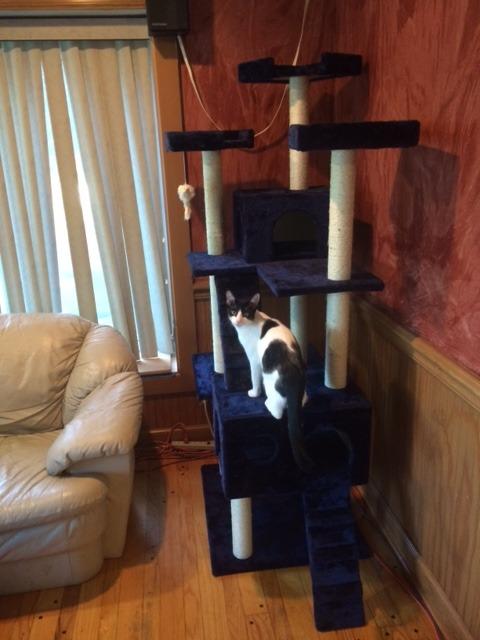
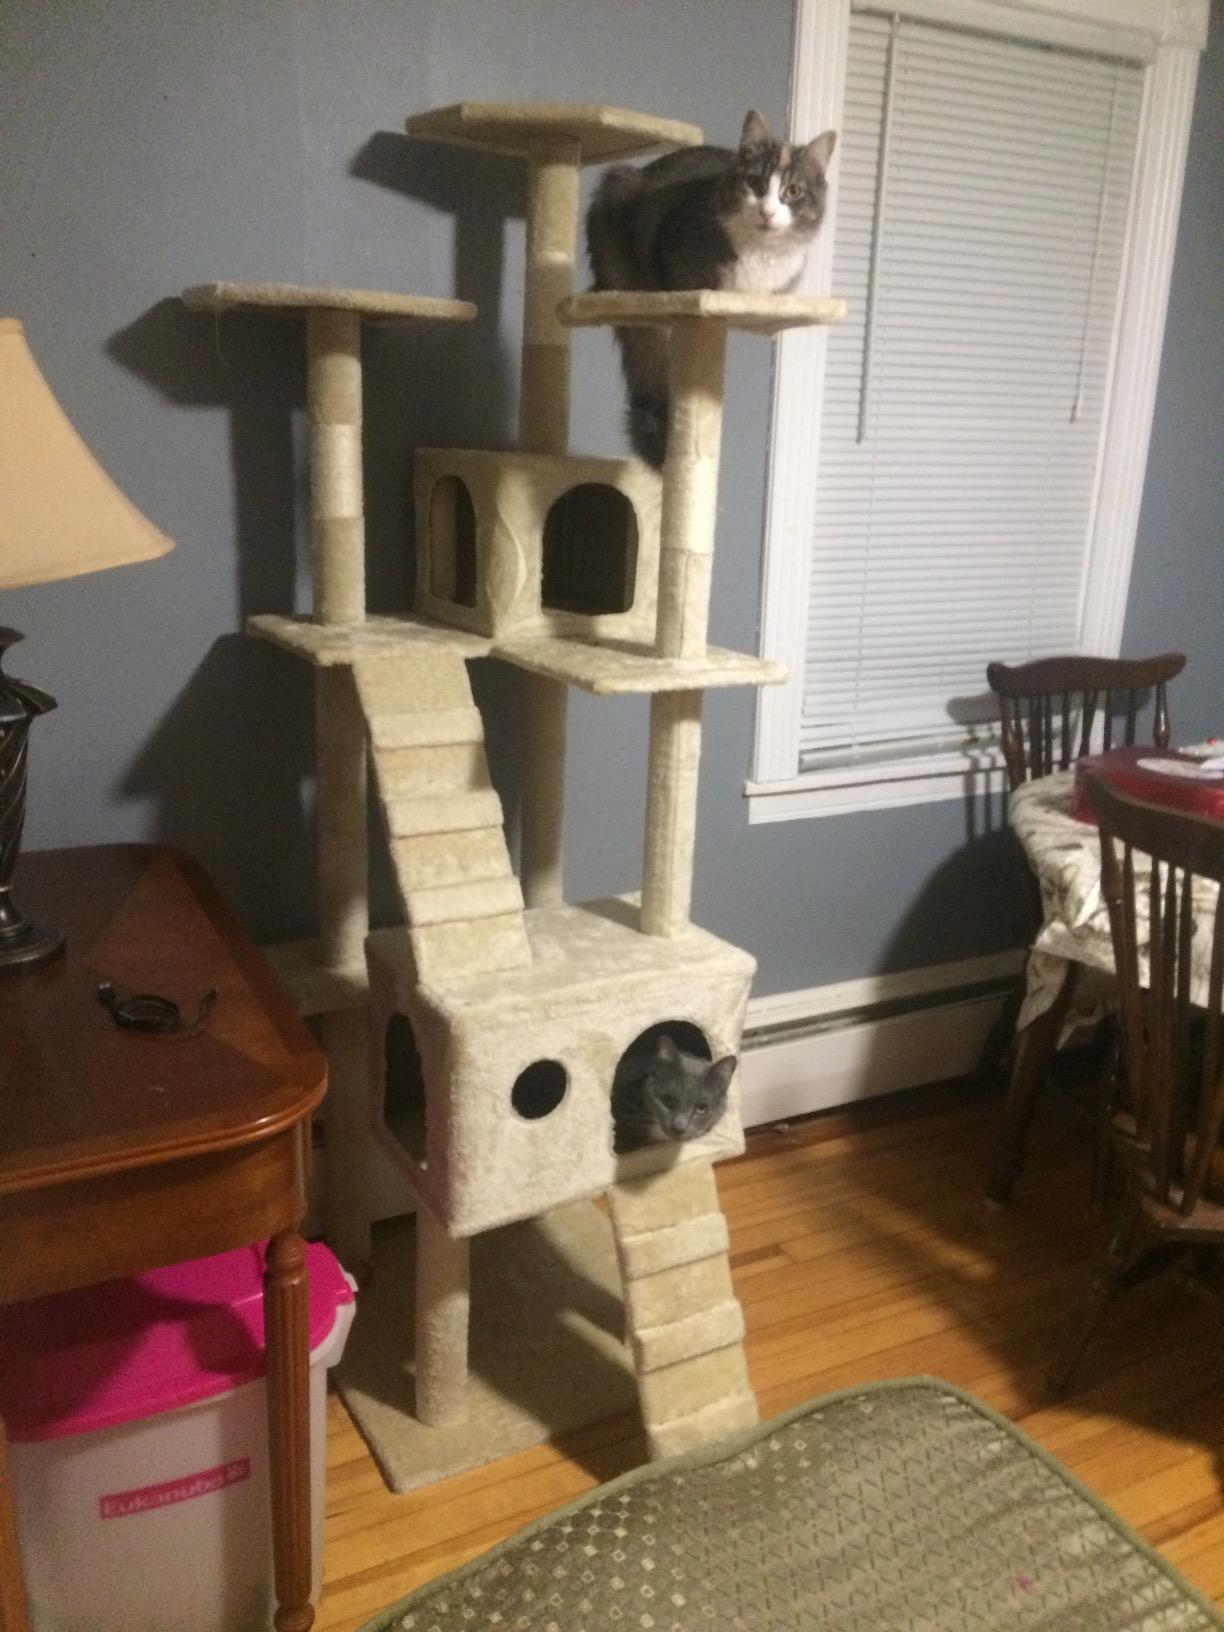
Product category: items_cat tree
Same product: no